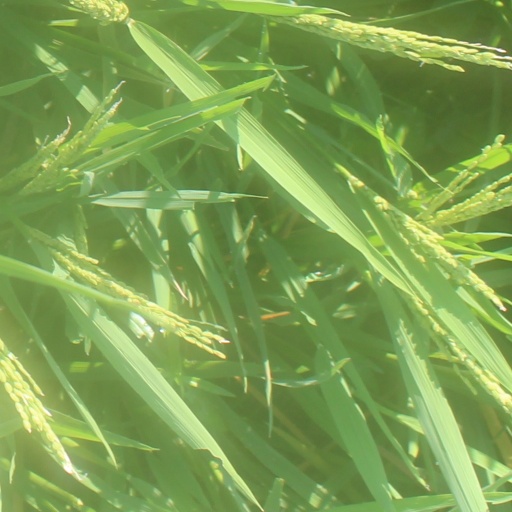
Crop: rice